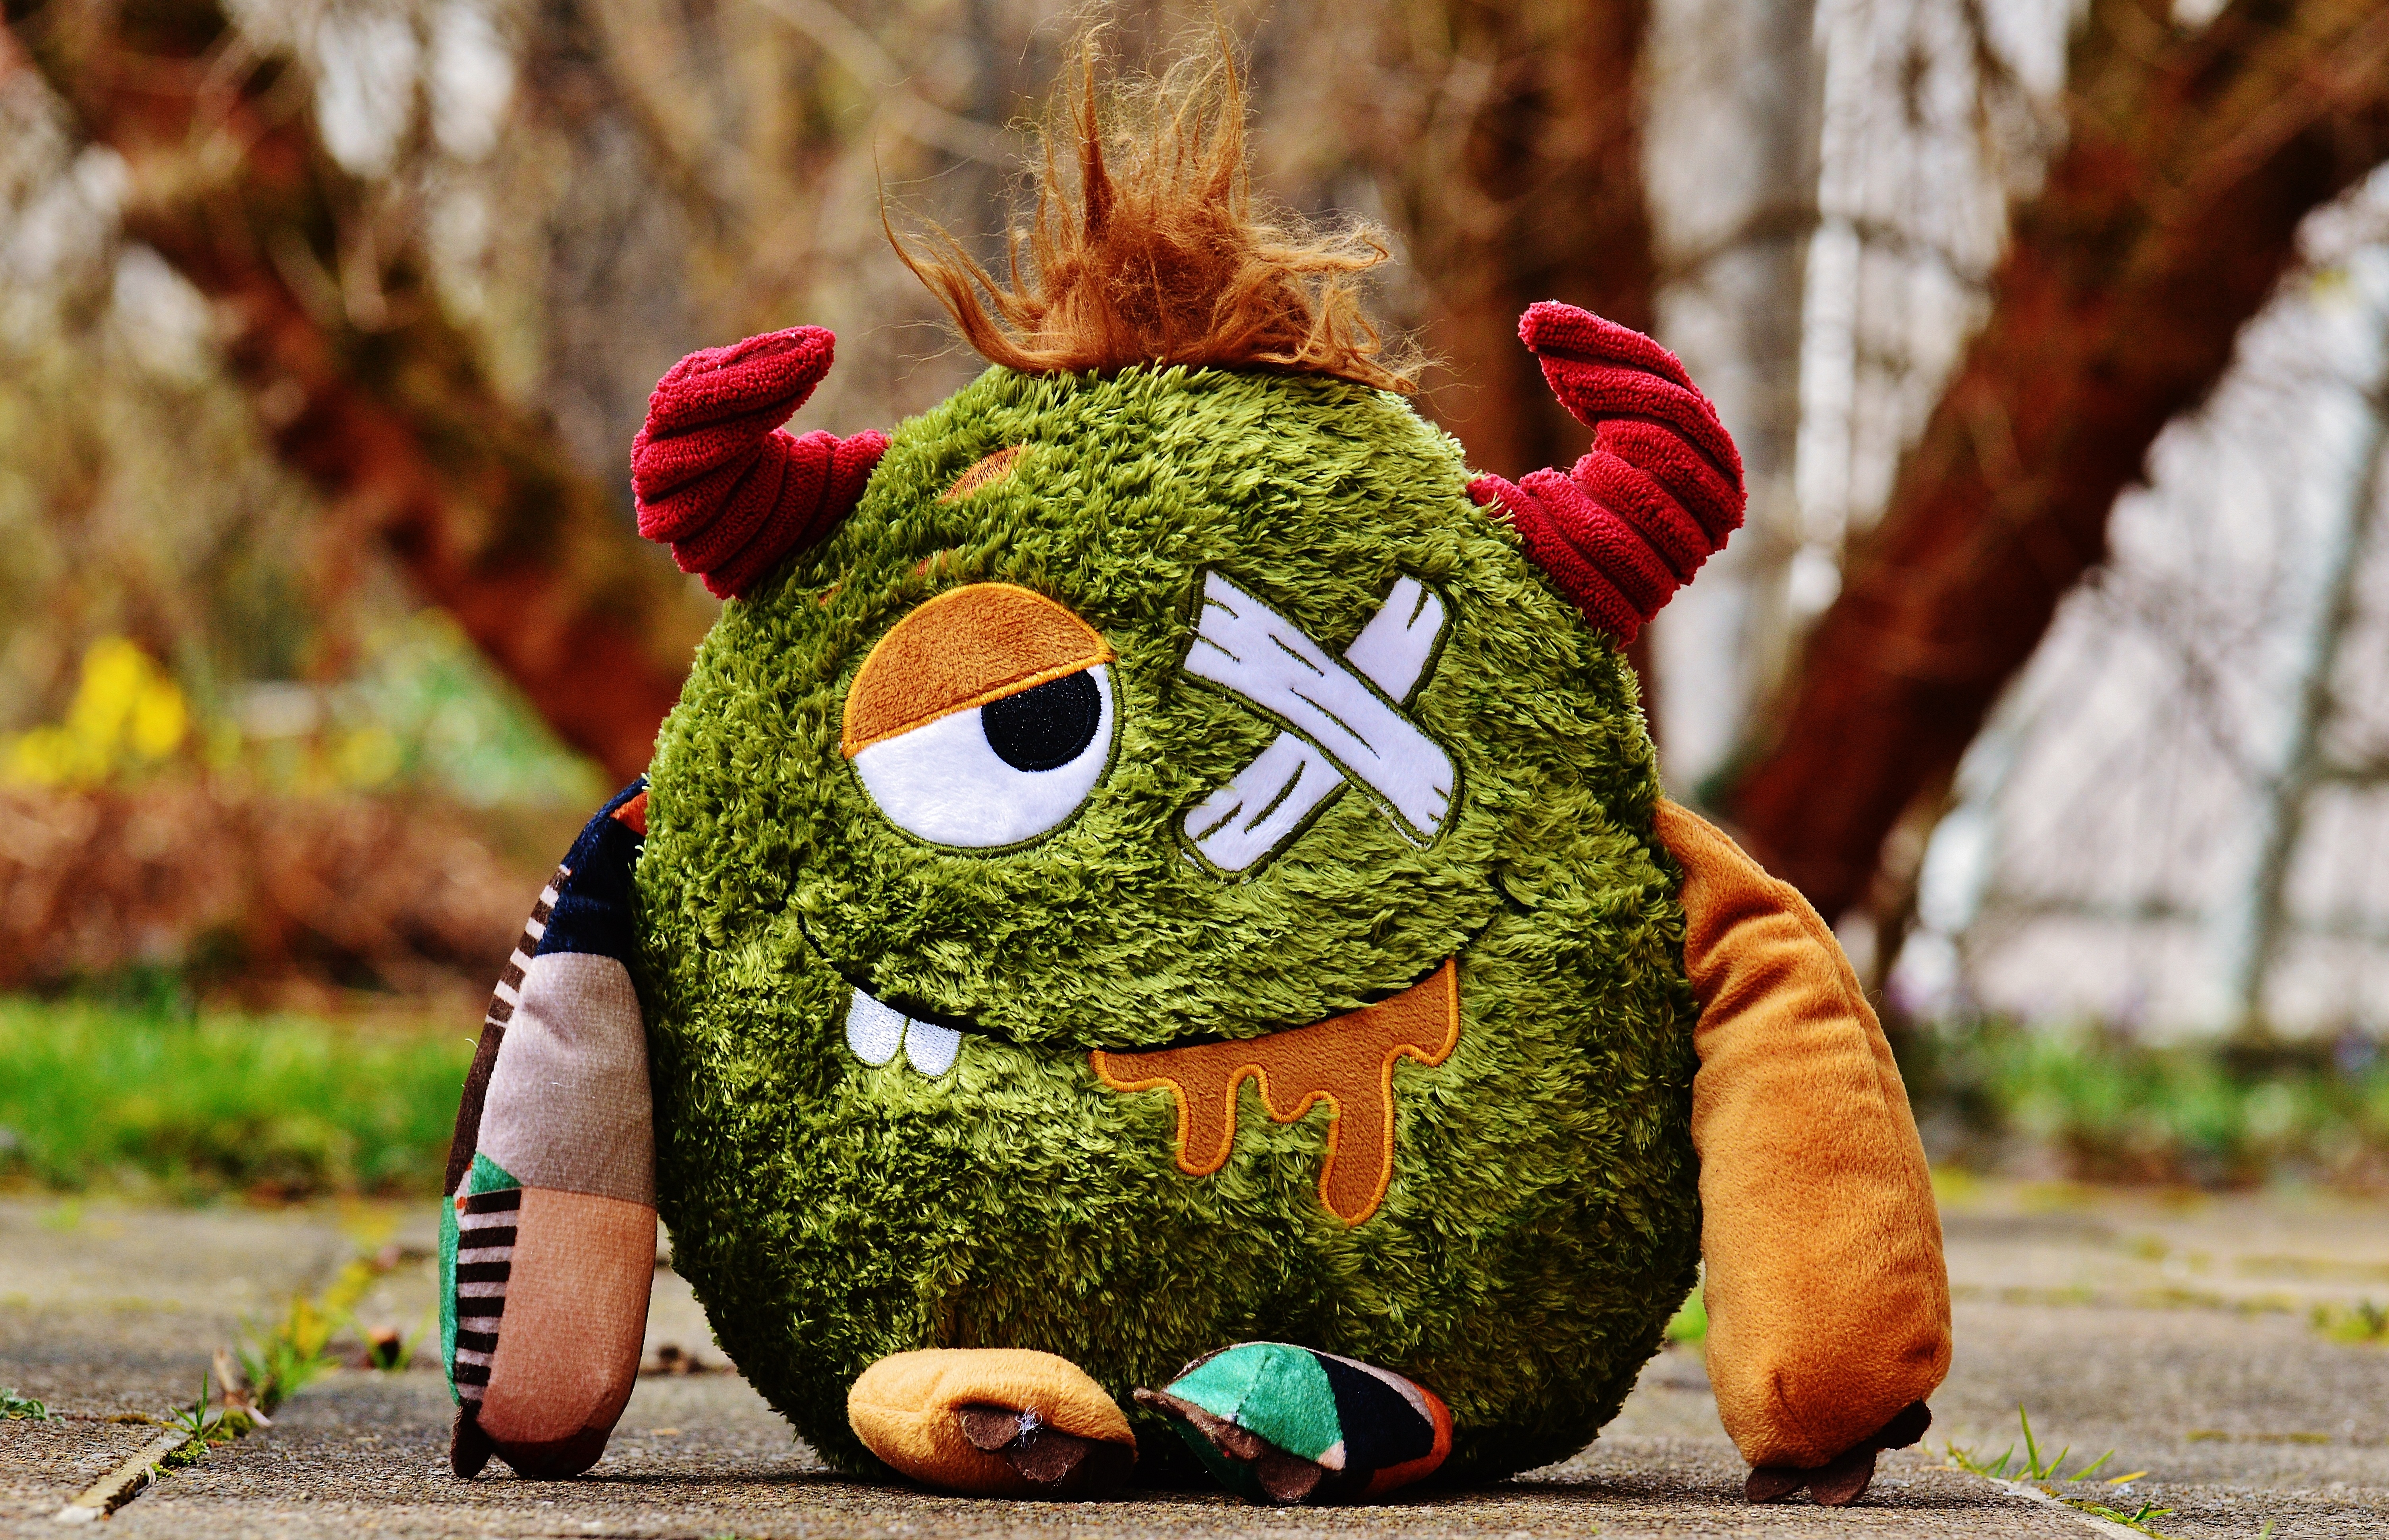
grass, flower, autumn, toy, textile, fun, figure, toys, funny, monster, creature, are, plush, stuffed animal, stuffed toy